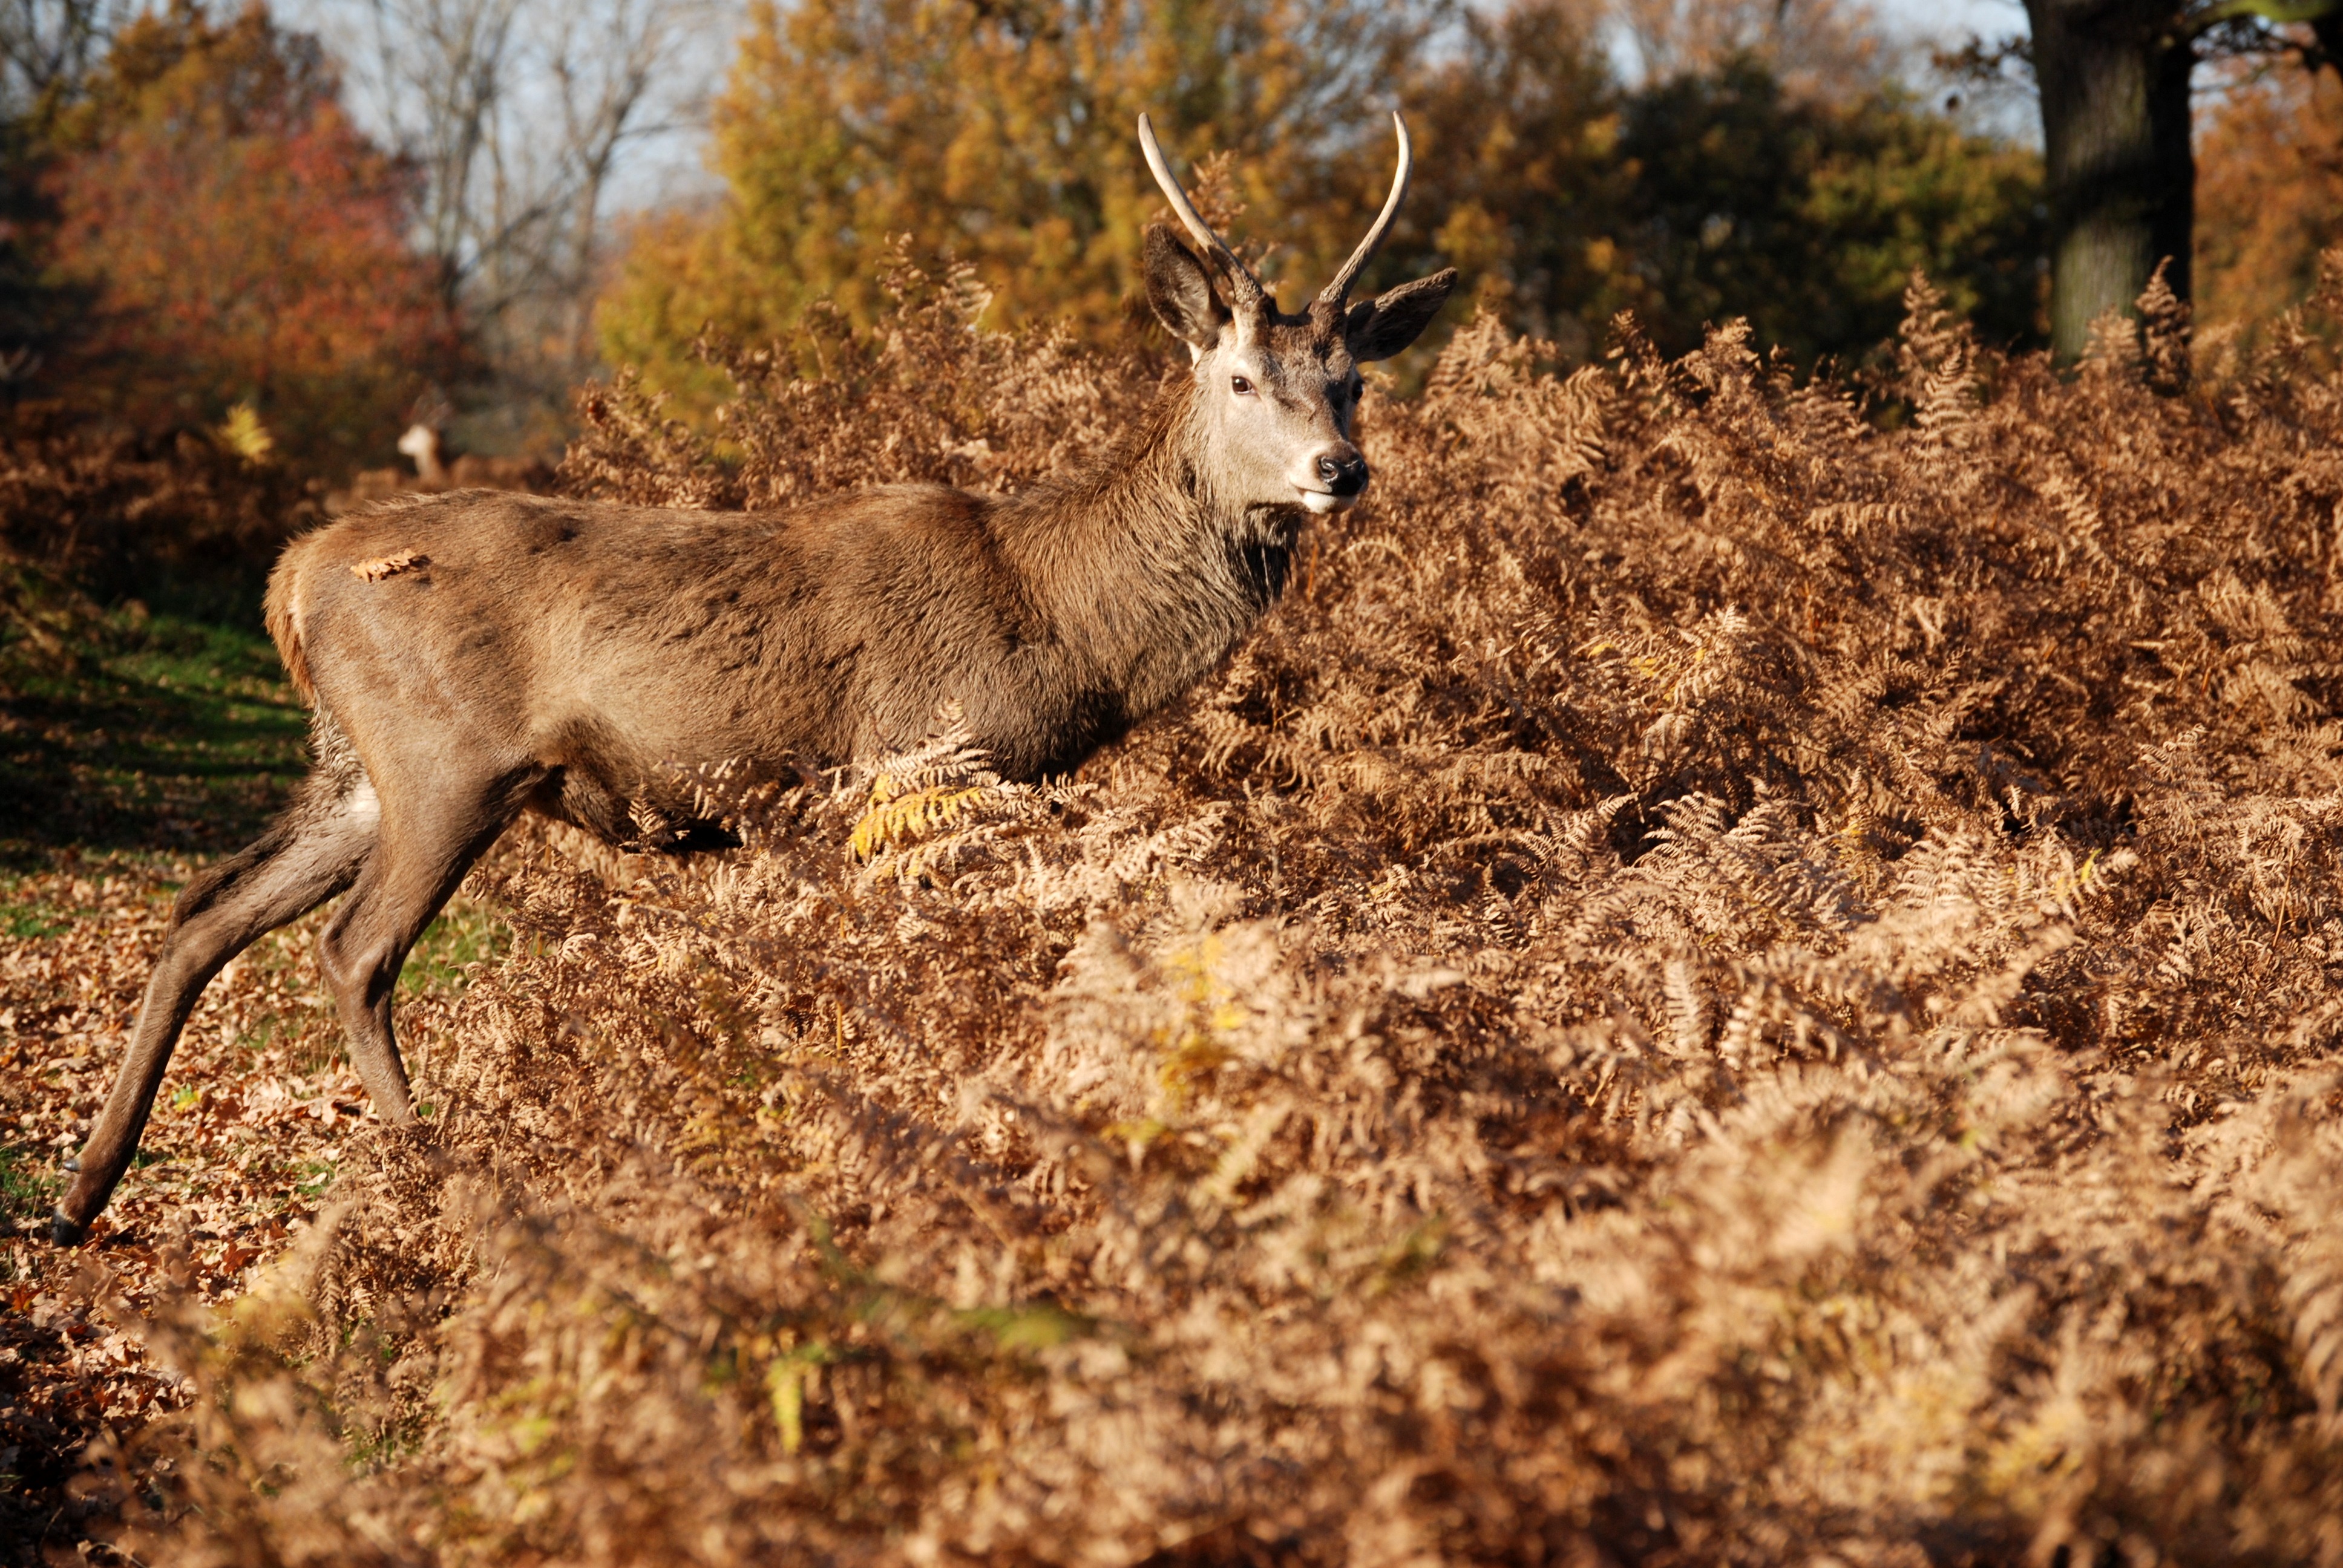
wildlife, deer, stag, mammal, fauna, vertebrate, antlers, red deer, white tailed deer, cervus elaphus, richmond park